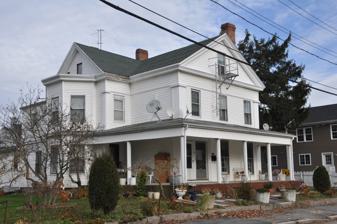
Building: Sylvanus N. Staples House
Country: United States of America
Year built: 1837
Historic house in Massachusetts, United States United States historic place Sylvanus N. Staples House U.S. National Register of Historic Places Show map of Massachusetts Show map of the United States Location 21 Second St., Taunton, Massachusetts Coordinates 41°53′11″N 71°5′37″W / 41.88639°N 71.09361°W / 41.88639; -71.09361 Built 1837 Architectural style Greek Revival MPS Taunton MRA NRHP reference No. 84002217 Added to NRHP July 5, 1984 The Sylvanus N. Staples House is a historic house located at 21 Second Street in Taunton, Massachusetts . Description and history Sylvanus N. Staples The Greek Revival style, 2 + 1 ⁄ 2 -story, wood-framed house was built in 1837 by Sylvanus Staples, a leading merchant of the Weir Village area of Taunton. Staples (1811-1893) went to sea as a young man, and was by the 1830s a successful merchant, dealing in flour and groceries. He greatly expanded is business during the 19th century, and died in this house in 1893. The house was listed on the National Register of Historic Places on July 5, 1984. See also National Register of Historic Places listings in Taunton, Massachusetts References